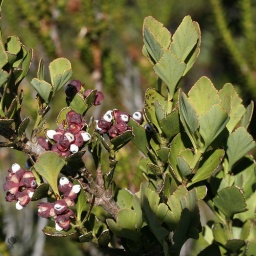
Celerytop pine in fruit (I)